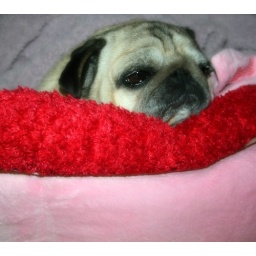
Snuggled in her bed and bundled in my Barefoot Dreams hoodie after a freezing bathroom excursion outside.